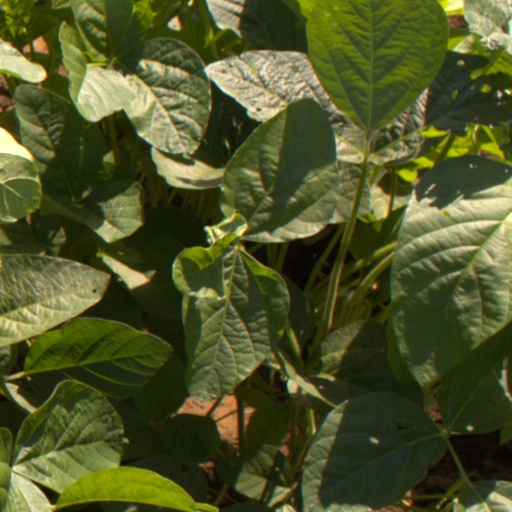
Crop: soybean